Criticism of United States foreign policy

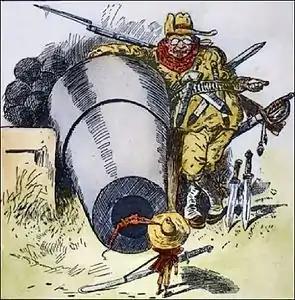
1903 cartoon: ""Go Away, Little Man, and Don't Bother Me"". President Roosevelt intimidating Colombia to acquire the Panama Canal Zone.

Generally during the 19th century, and in early parts of the 20th century, the U.S. pursued a policy of isolationism and generally avoided entanglements with European powers.